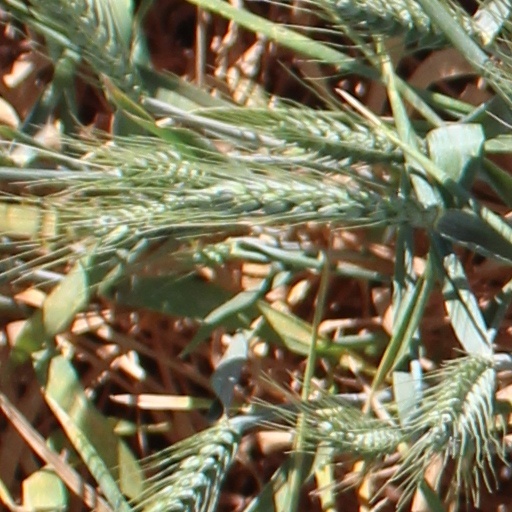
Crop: wheat